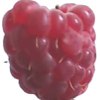
Label: raspberry